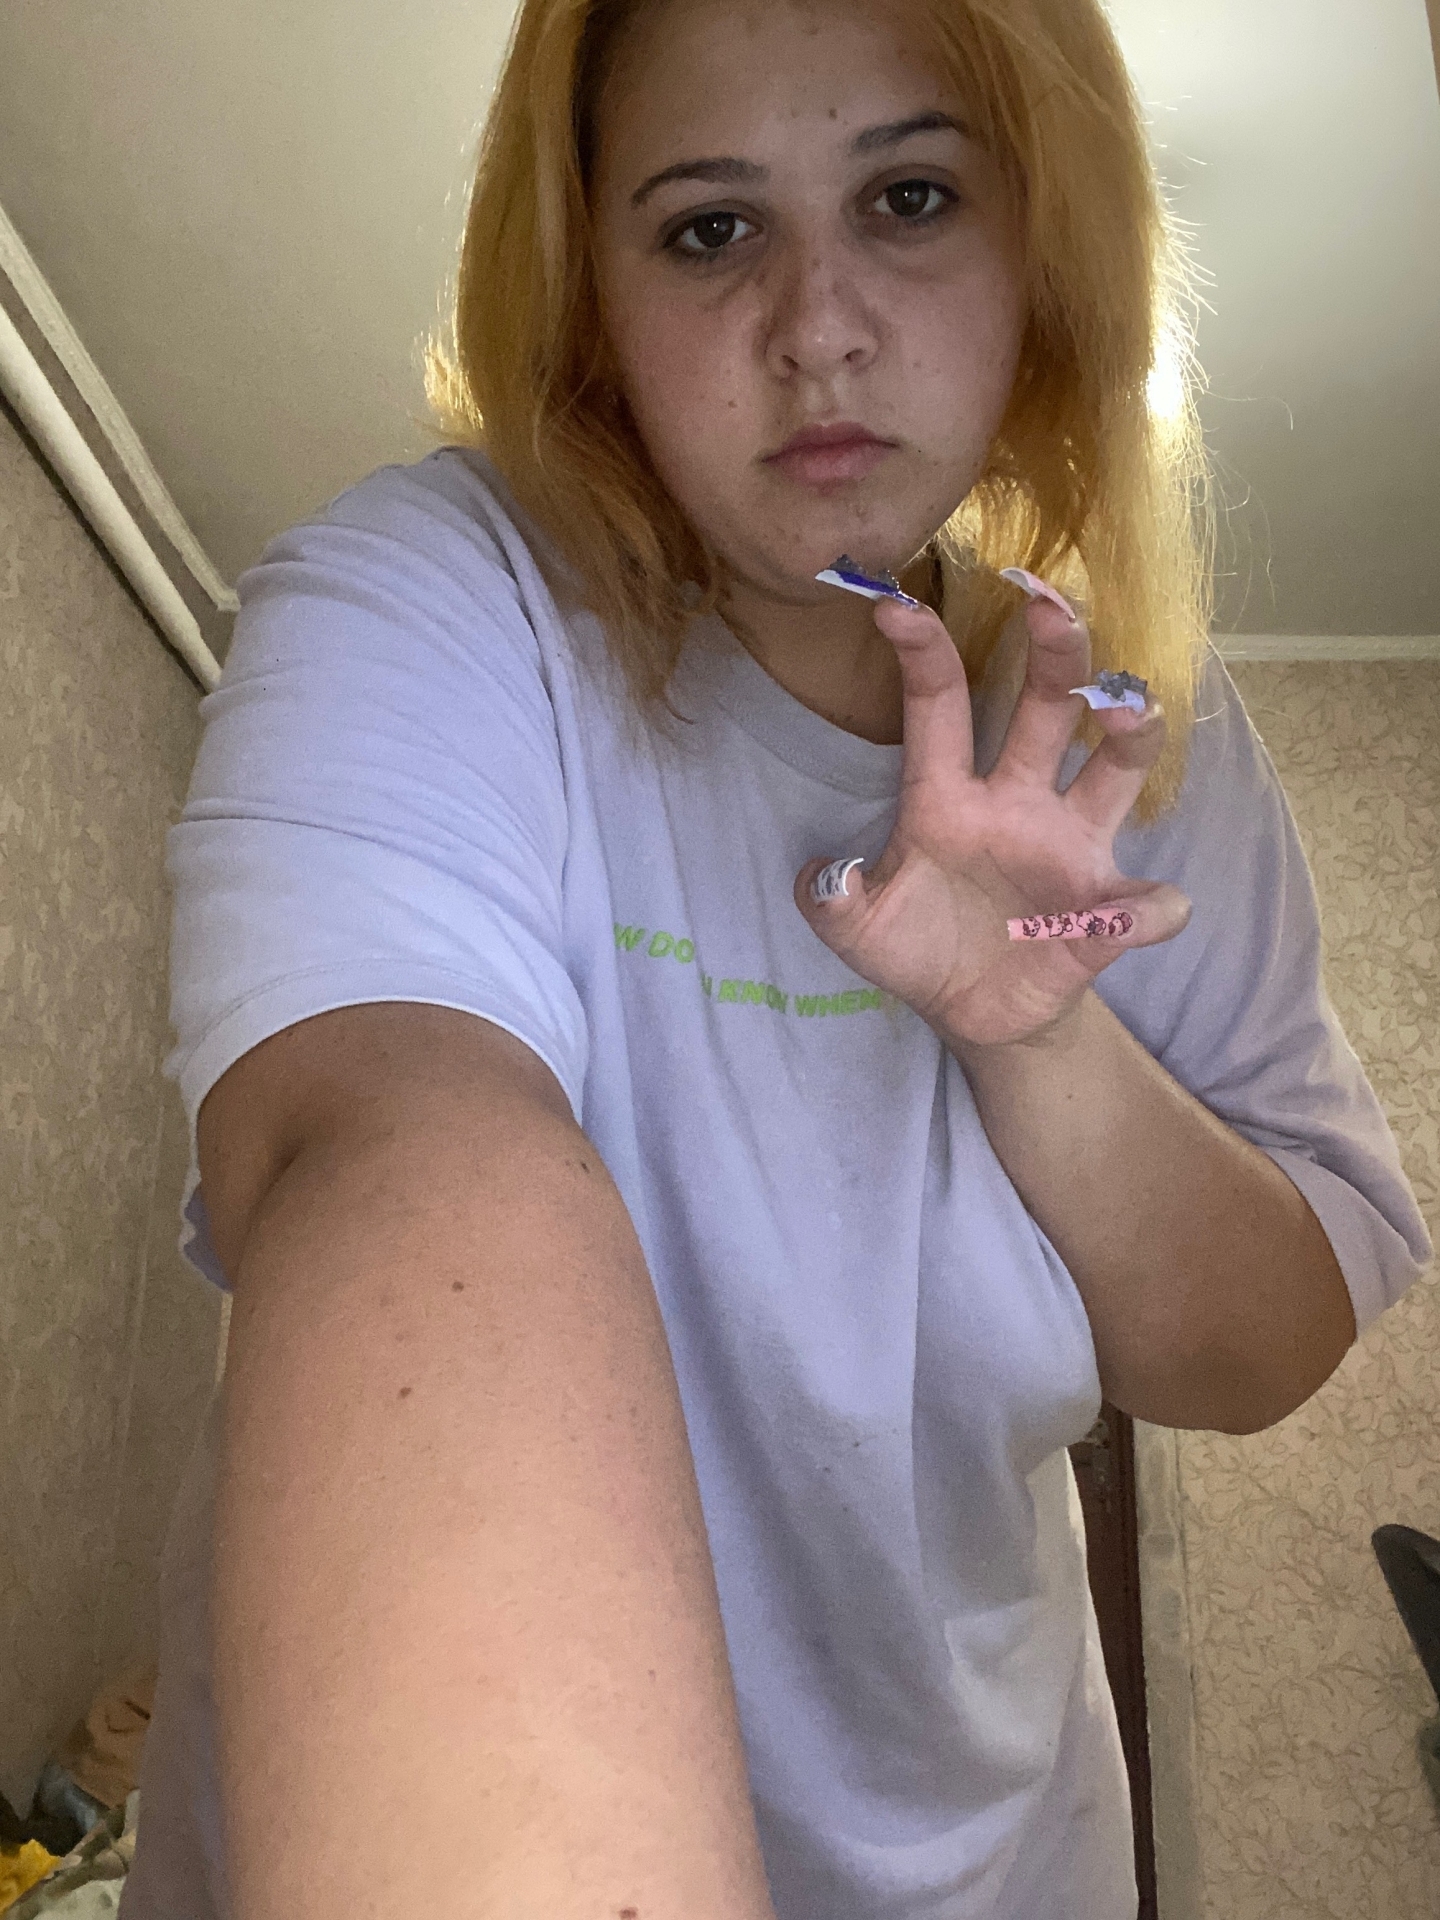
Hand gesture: grabbing